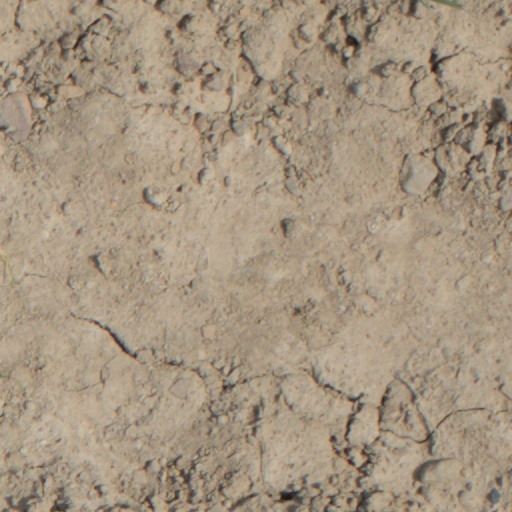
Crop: wheat